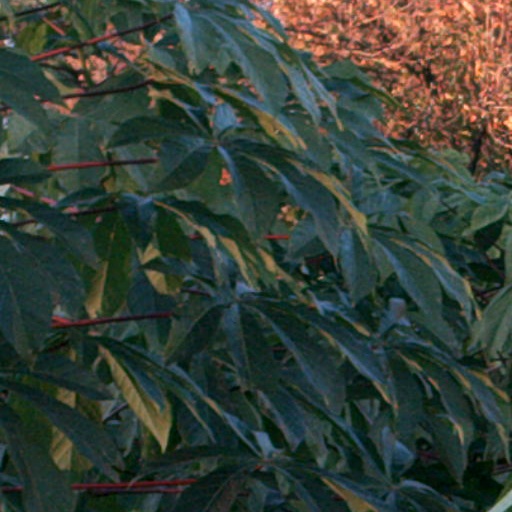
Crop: cassava